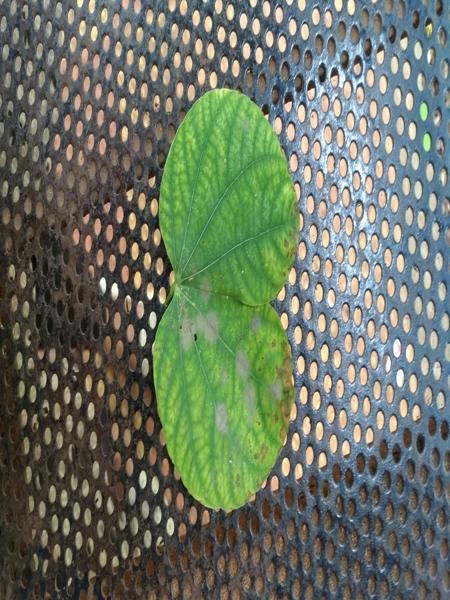
Plant: Kambajala